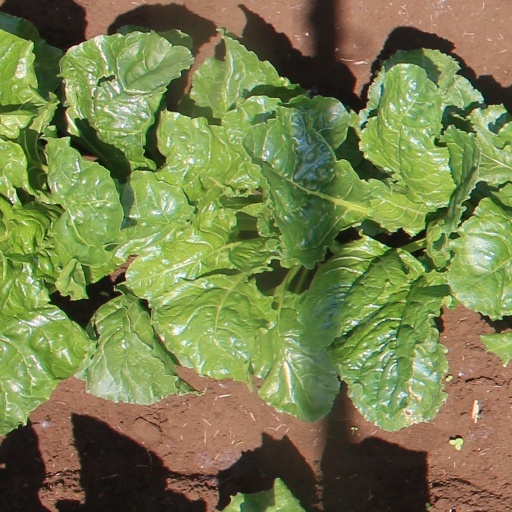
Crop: sugar beet